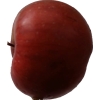
Label: Apple 17